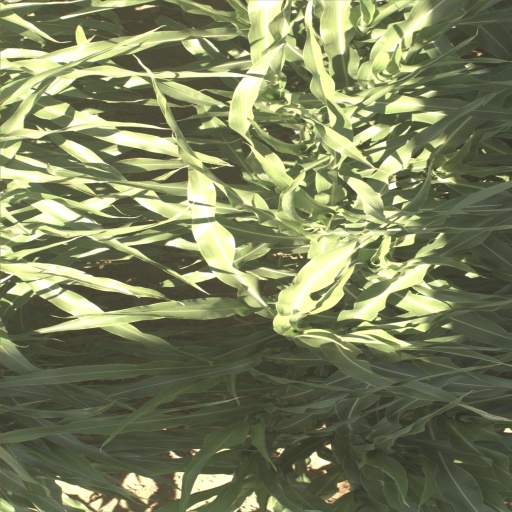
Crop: sorghum